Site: brandenburg
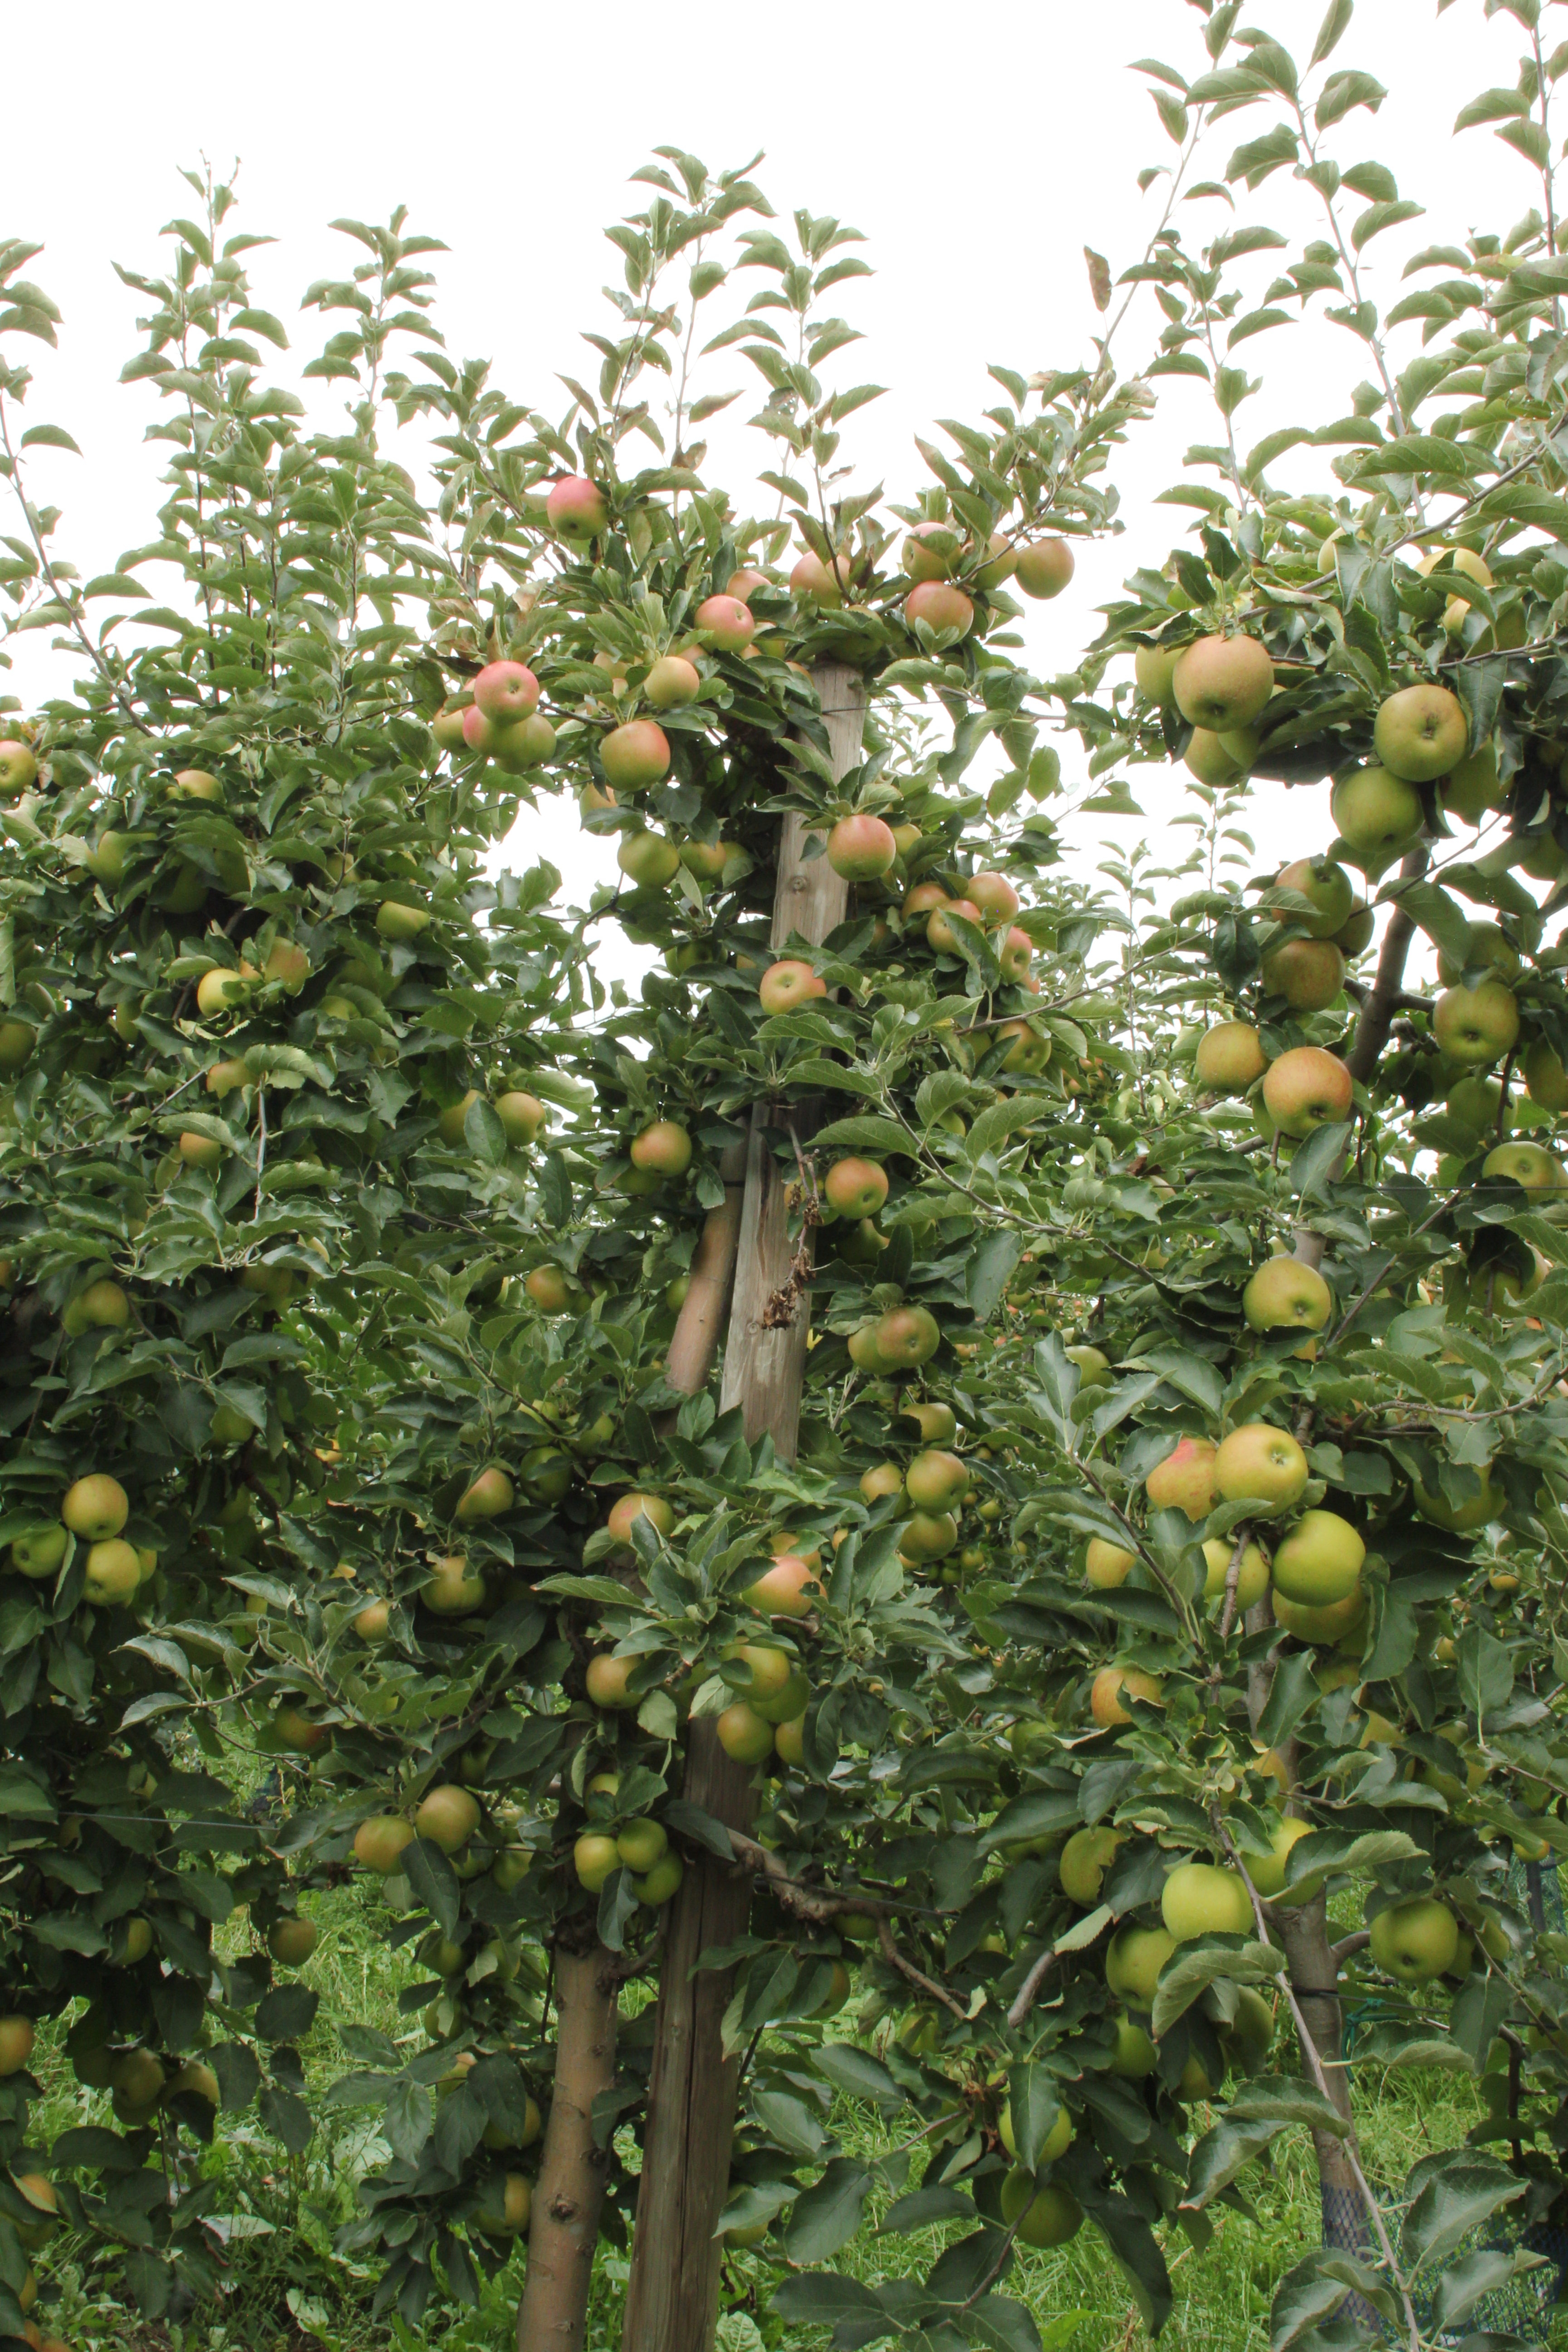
Growth stage (BBCH 87): Maturity of fruit and seed